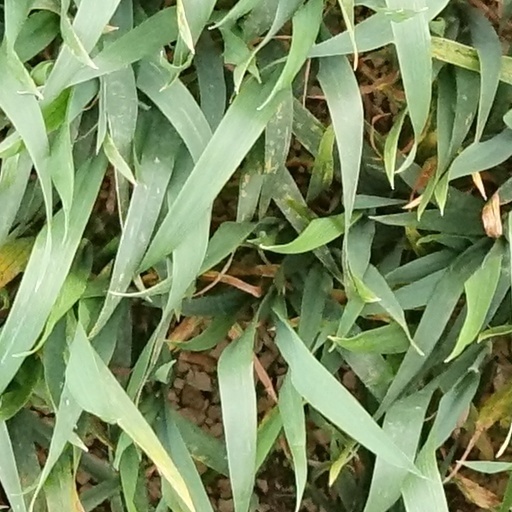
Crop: wheat